John Stevenson (Queensland politician)

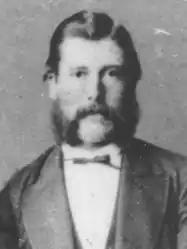

John Stevenson (1843 – 15 August 1912) was a politician in Queensland, Australia. He was a Member of the Queensland Legislative Assembly.